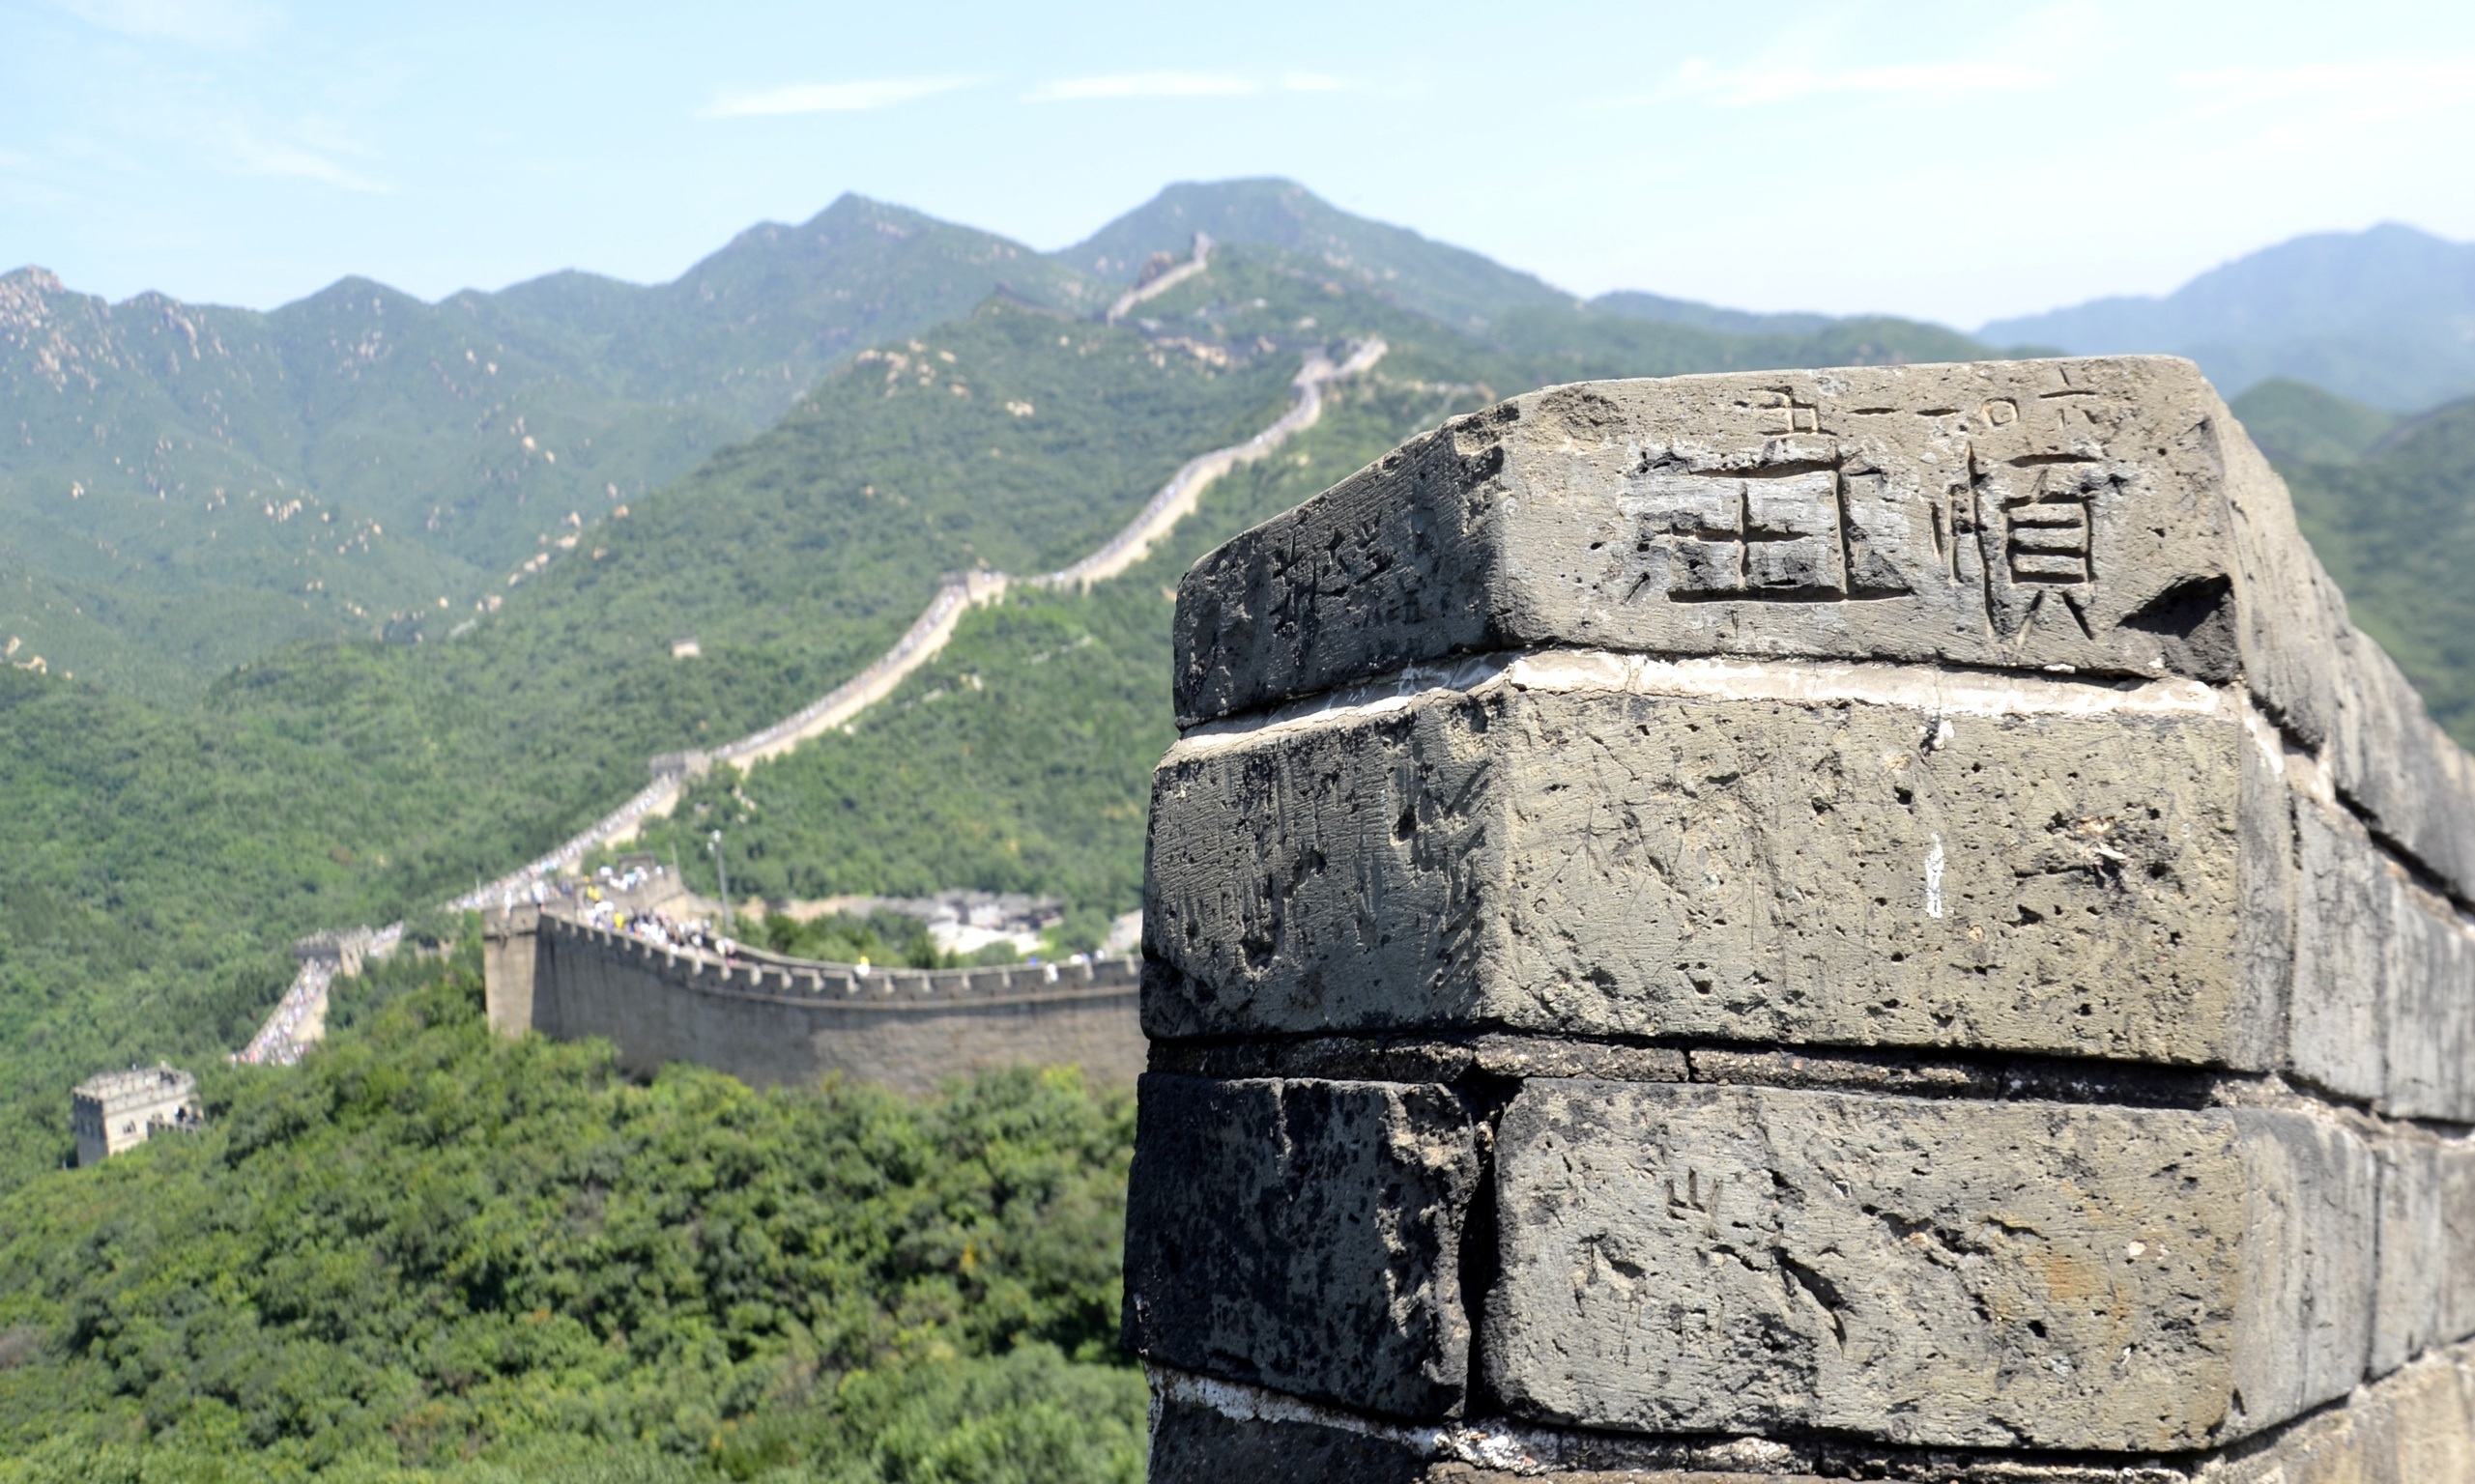
landscape, mountain, wall, monument, travel, fortification, mountains, ruins, china, lyrics, archaeological site, unesco world heritage site, historic site, ancient history